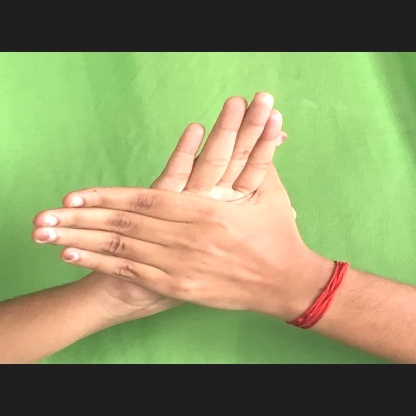
Mudra: Chakra